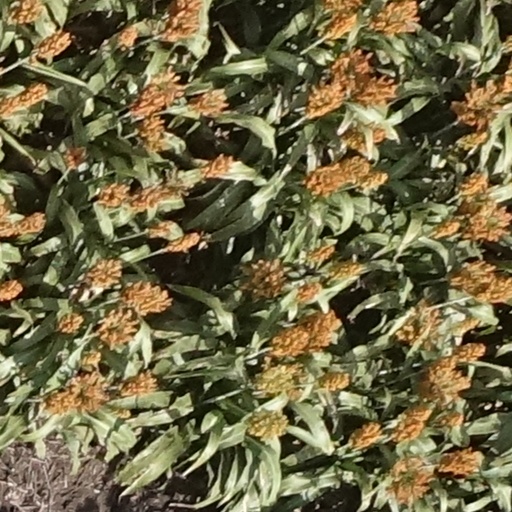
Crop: sorghum